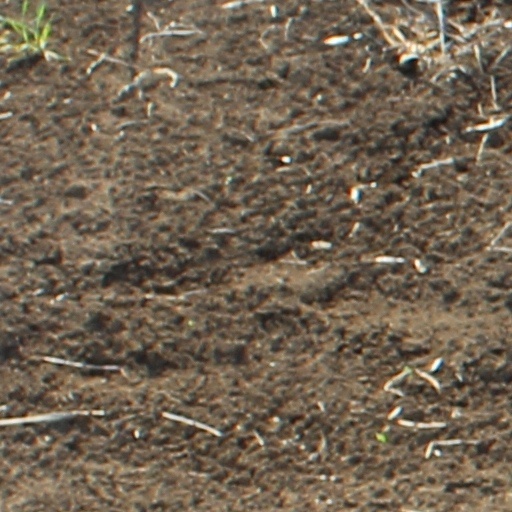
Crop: wheat